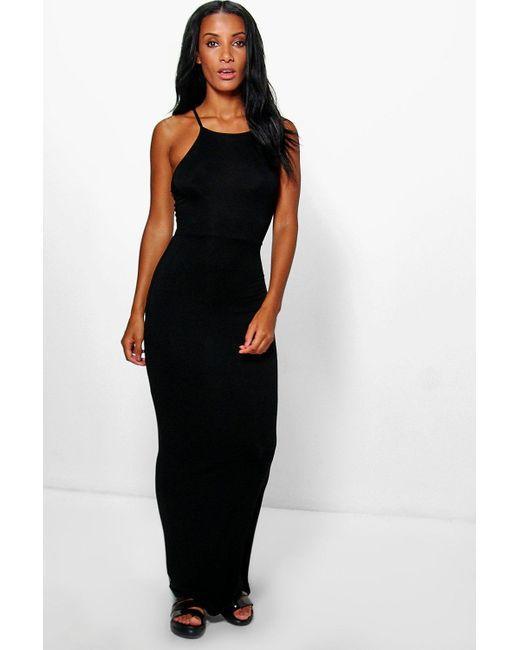
Slim Fit schwarzes Baumwollkleid für Damen